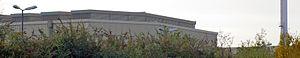
Gorleben est une petite municipalité située à l'extrême nord-est de la Basse-Saxe, en Allemagne. Elle fait partie de l'arrondissement de Lüchow-Dannenberg. Gorleben se trouve directement sur la rive gauche de l'Elbe à environ 20 mètres d'altitude. Le village de Gorleben compte environ 700 habitants.